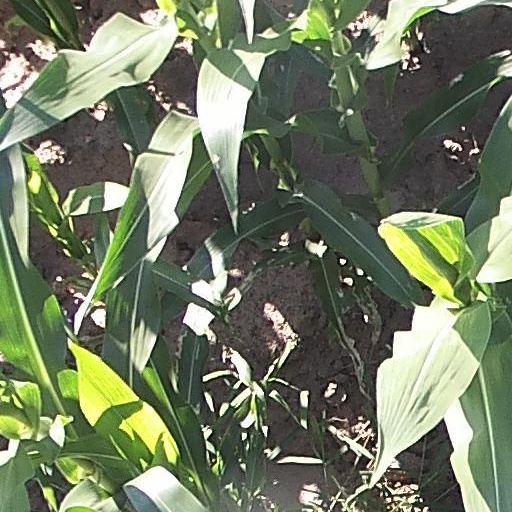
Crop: maize; corn